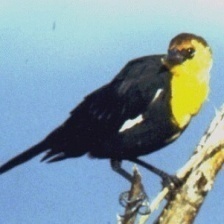
Species: YELLOW HEADED BLACKBIRD
Scientific name: XANTHOCEPHALUS